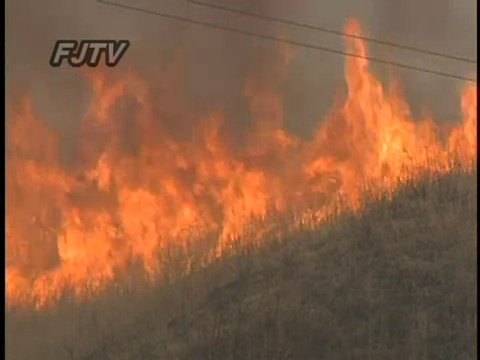
Fire: yes
Smoke: no